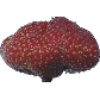
Label: strawberry_wedge